Cayman Islands company law

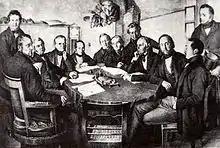
A board of directors may pass resolutions at a meeting (pictured) or by way of unanimous circular written resolutions.

Any amendment to the memorandum or articles normally becomes effective upon the passing of the special resolution. The company is then required to file the special resolution with the Companies Registry, but failure to do so will not affect the effectiveness of the amendment.